University of Amikom Yogyakarta

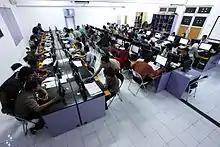
Programming Lab

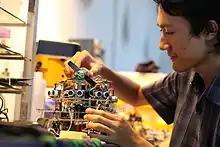
Lab Experiment

Before, AMIKOM operated one campus in Wolter Mongonsidi Street and one in North RingRoad Street in Yogyakarta. Beginningin academic year 1998/1999 AMIKOM converted a shop building into an integrated campus in the North Ring Road, with 9 classrooms, 1 academic service, 1 library, occupying 2 floors. All academic services moved into this integrated campus, except for some services and a computer lab located about 5.6 miles from main campus.